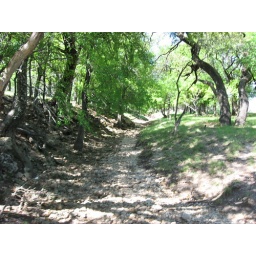
the creek bed is mainly dry, even after a wet week. There actually is a trickle of water in this picture.